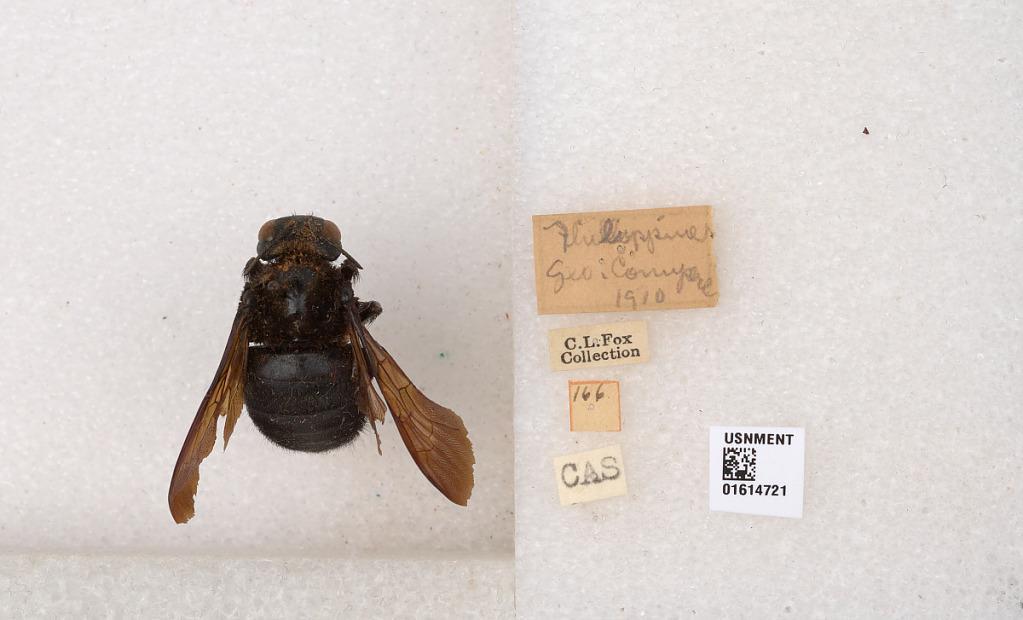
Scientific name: Xylocopa
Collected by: G. Conupere
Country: Philippines
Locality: Philippines